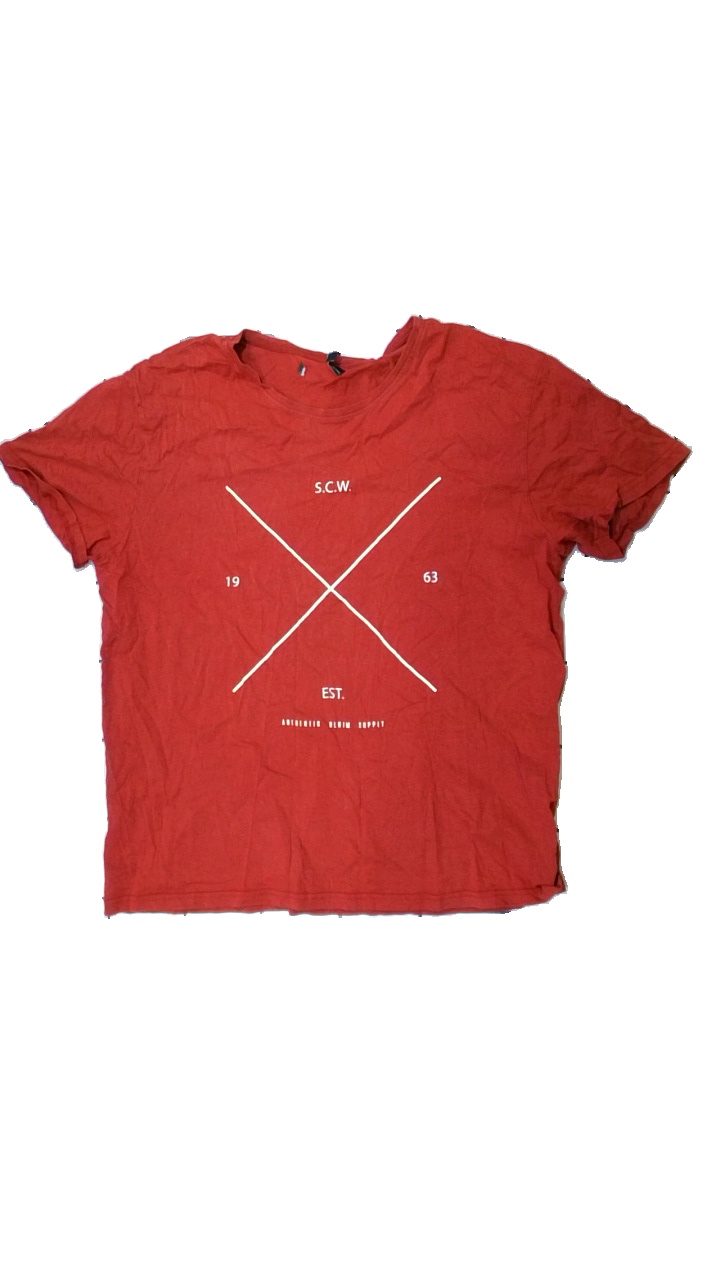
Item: T-shirt (Men)
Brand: S.c.w
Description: Red t-shirt with print
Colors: Red
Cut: Regular, C-collar
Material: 83% Cotton 17% Nylon
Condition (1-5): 2
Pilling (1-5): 5
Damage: holes
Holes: Major
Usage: Reuse
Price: <50